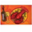
Label: lobster